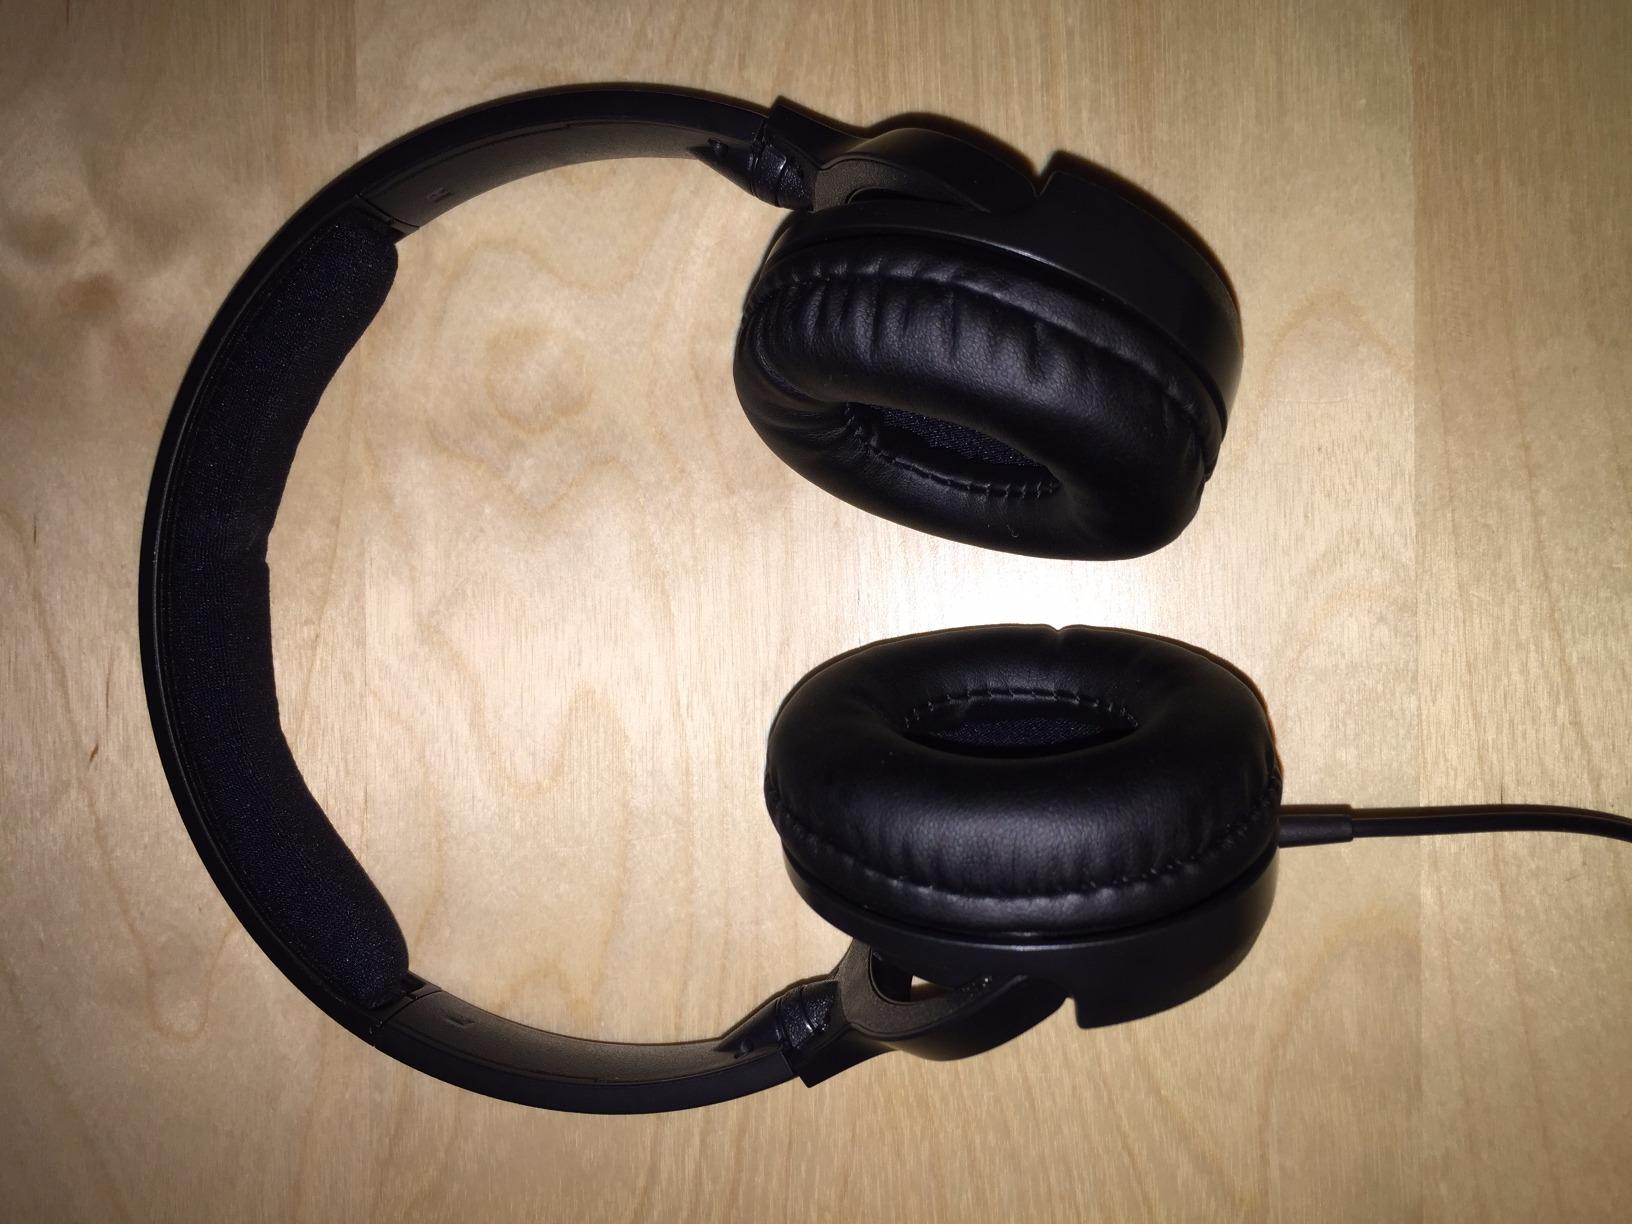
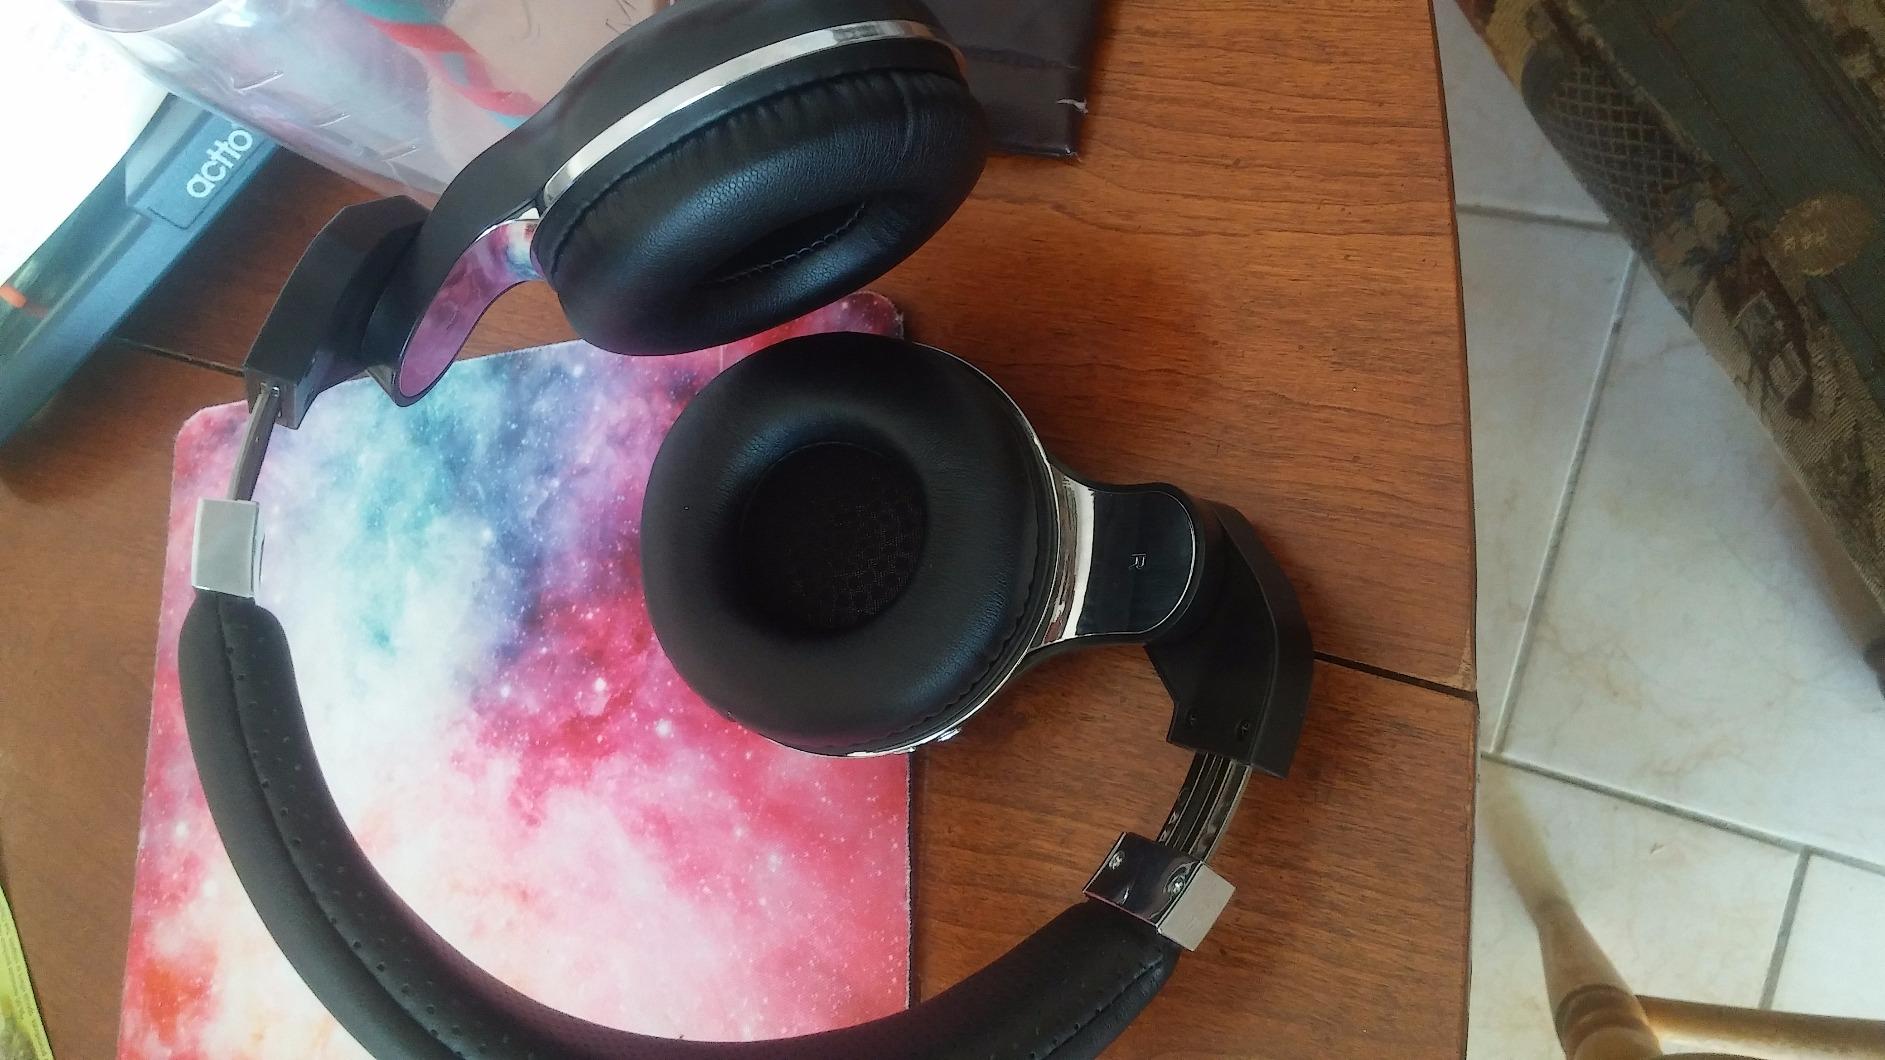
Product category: headphones
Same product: no